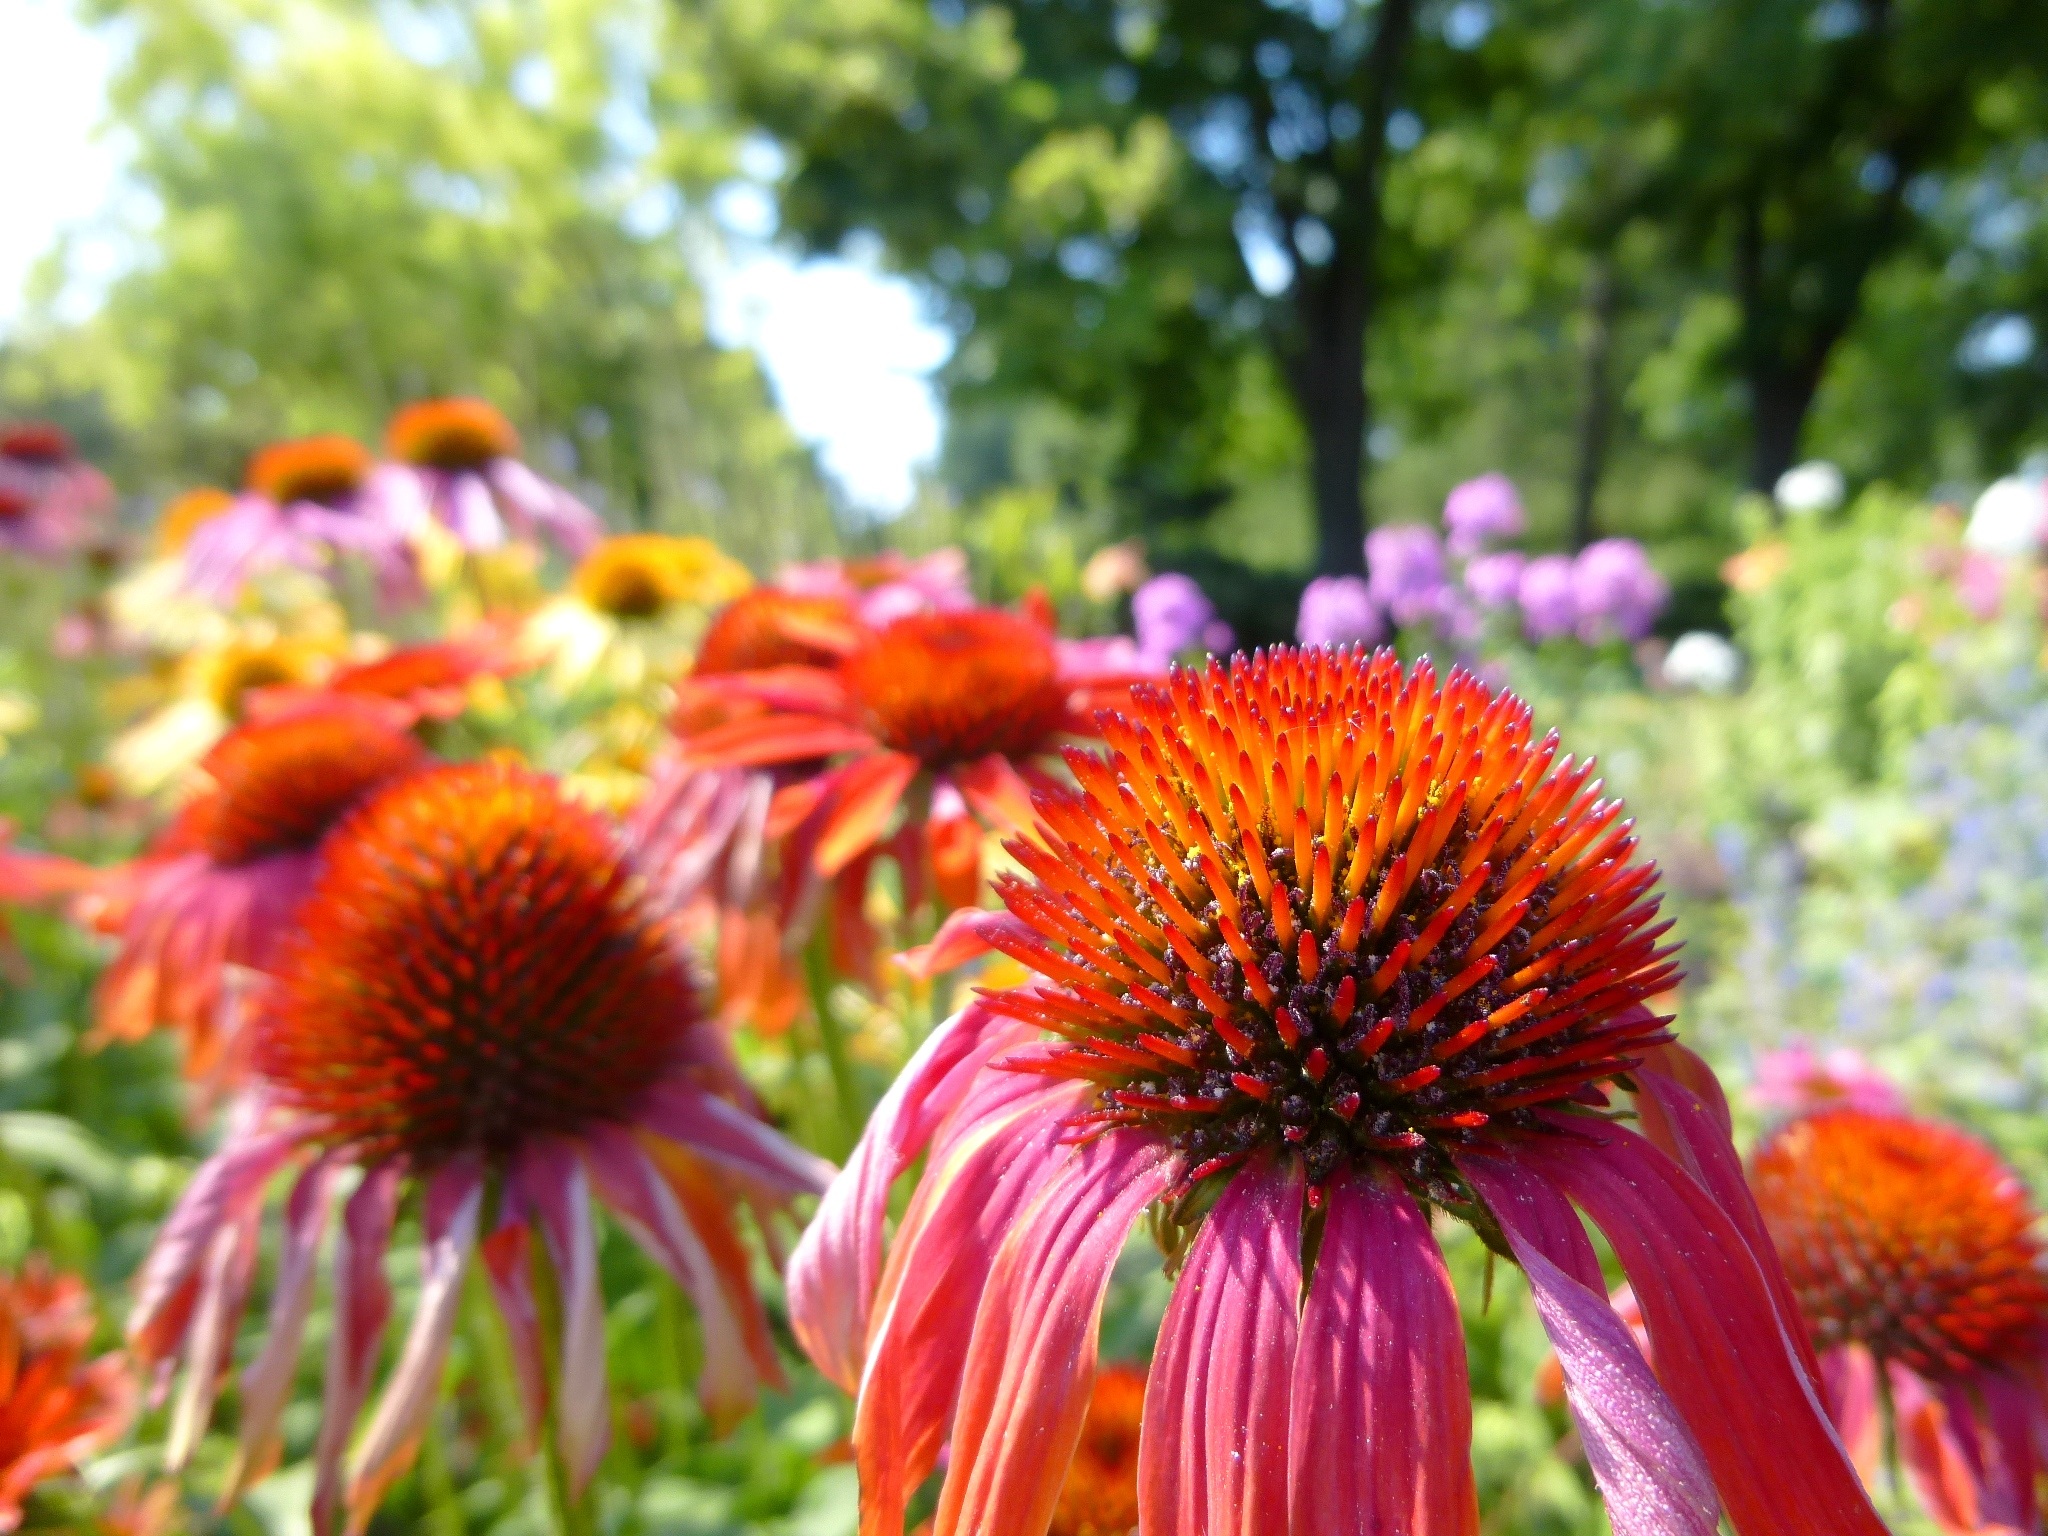
nature, plant, field, meadow, flower, petal, summer, autumn, botany, garden, flora, wildflower, july, coneflower, echinacea, flower garden, ornamental plants, flowering plant, daisy family, colorful flower, k pvir g, annual plant, land plant